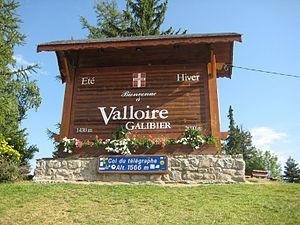
Valloire est une commune française située dans le département de la Savoie, en région Auvergne-Rhône-Alpes. Elle est la plus méridionale des communes de Savoie. Ce village d'altitude, constitué de 17 hameaux, est une station touristique alpine de sports d'hiver et d'été.
Cette liste présente les plus hauts cols routiers des Alpes françaises, classés par altitude, dont au moins un des deux accès est revêtu.